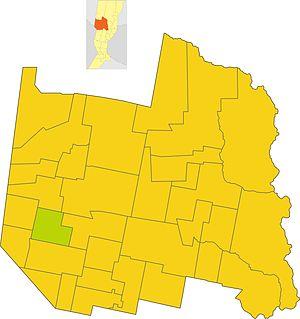
San Guillermo est une commune du département de San Cristóbal, dans la province de Santa Fe, en Argentine. Ses habitants sont appelés les Sanguillerminos.